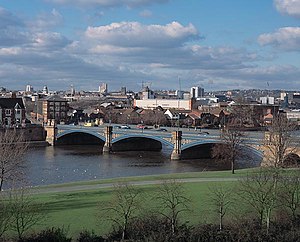
Trent (flod)
Trent i Nottingham
Trent er en af de største floder i England. Den har sit udspring i Staffordshire, mellem Biddulph og Mow Cop, og løber gennem Midlands indtil den munder ud i Humber og derfra ud til Nordsøen. Den løber blandt andet forbi Stoke-on-Trent, Burton-upon-Trent, Nottingham og Newark-on-Trent.